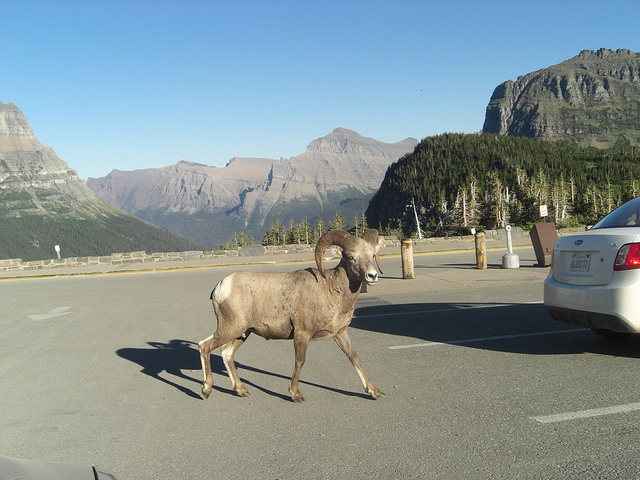
a boat is walking through a parking lot